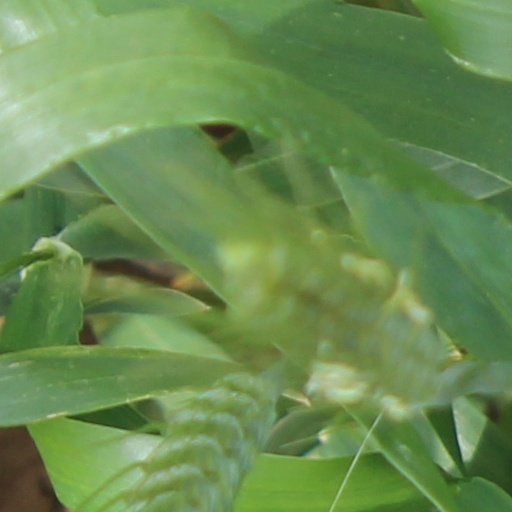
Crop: wheat